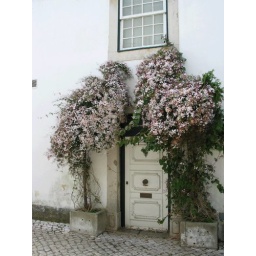
March 2007 Pretty flowers above dwelling hose doors at a house in Cascais in Portugal (close to Lisbon) IMG_7662